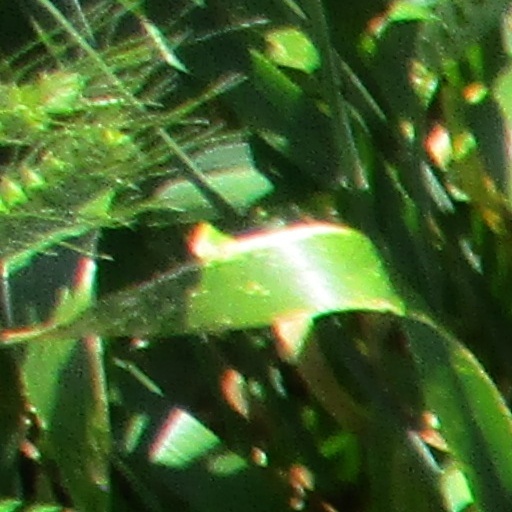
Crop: wheat